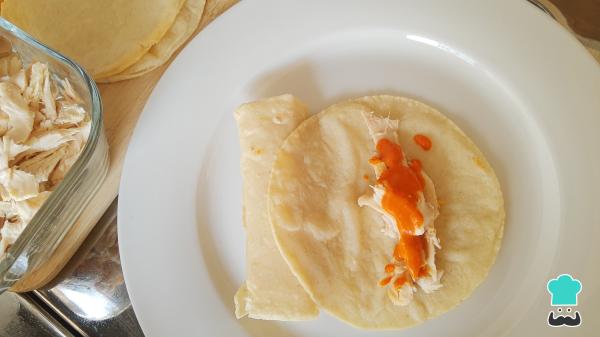
Rellena con pollo desmenuzado y con un poco de la salsa de nata. Luego, enrolla.